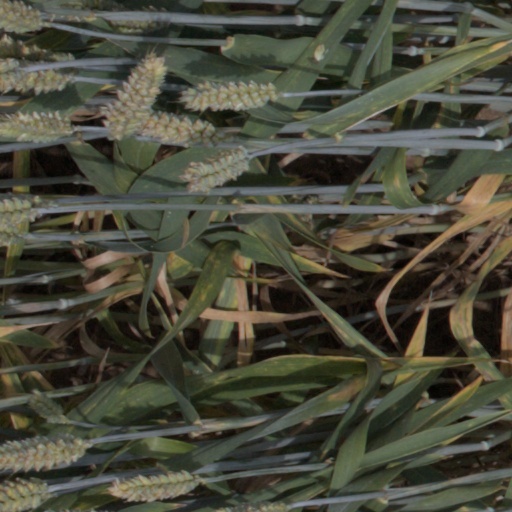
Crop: wheat